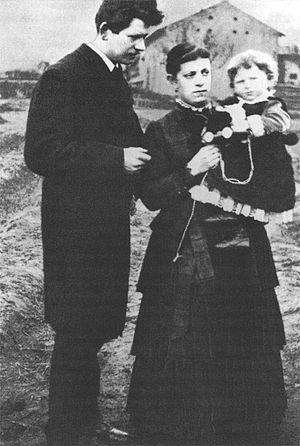
Heinrich Rudolf Zille, né le 10 janvier 1858 à Radeburg près de Dresde et mort le 9 août 1929 à Berlin, était un graphiste, lithographe, peintre, dessinateur et photographe allemand.